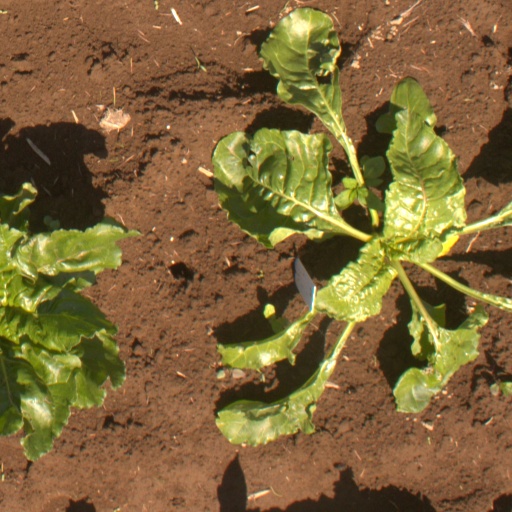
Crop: sugar beet